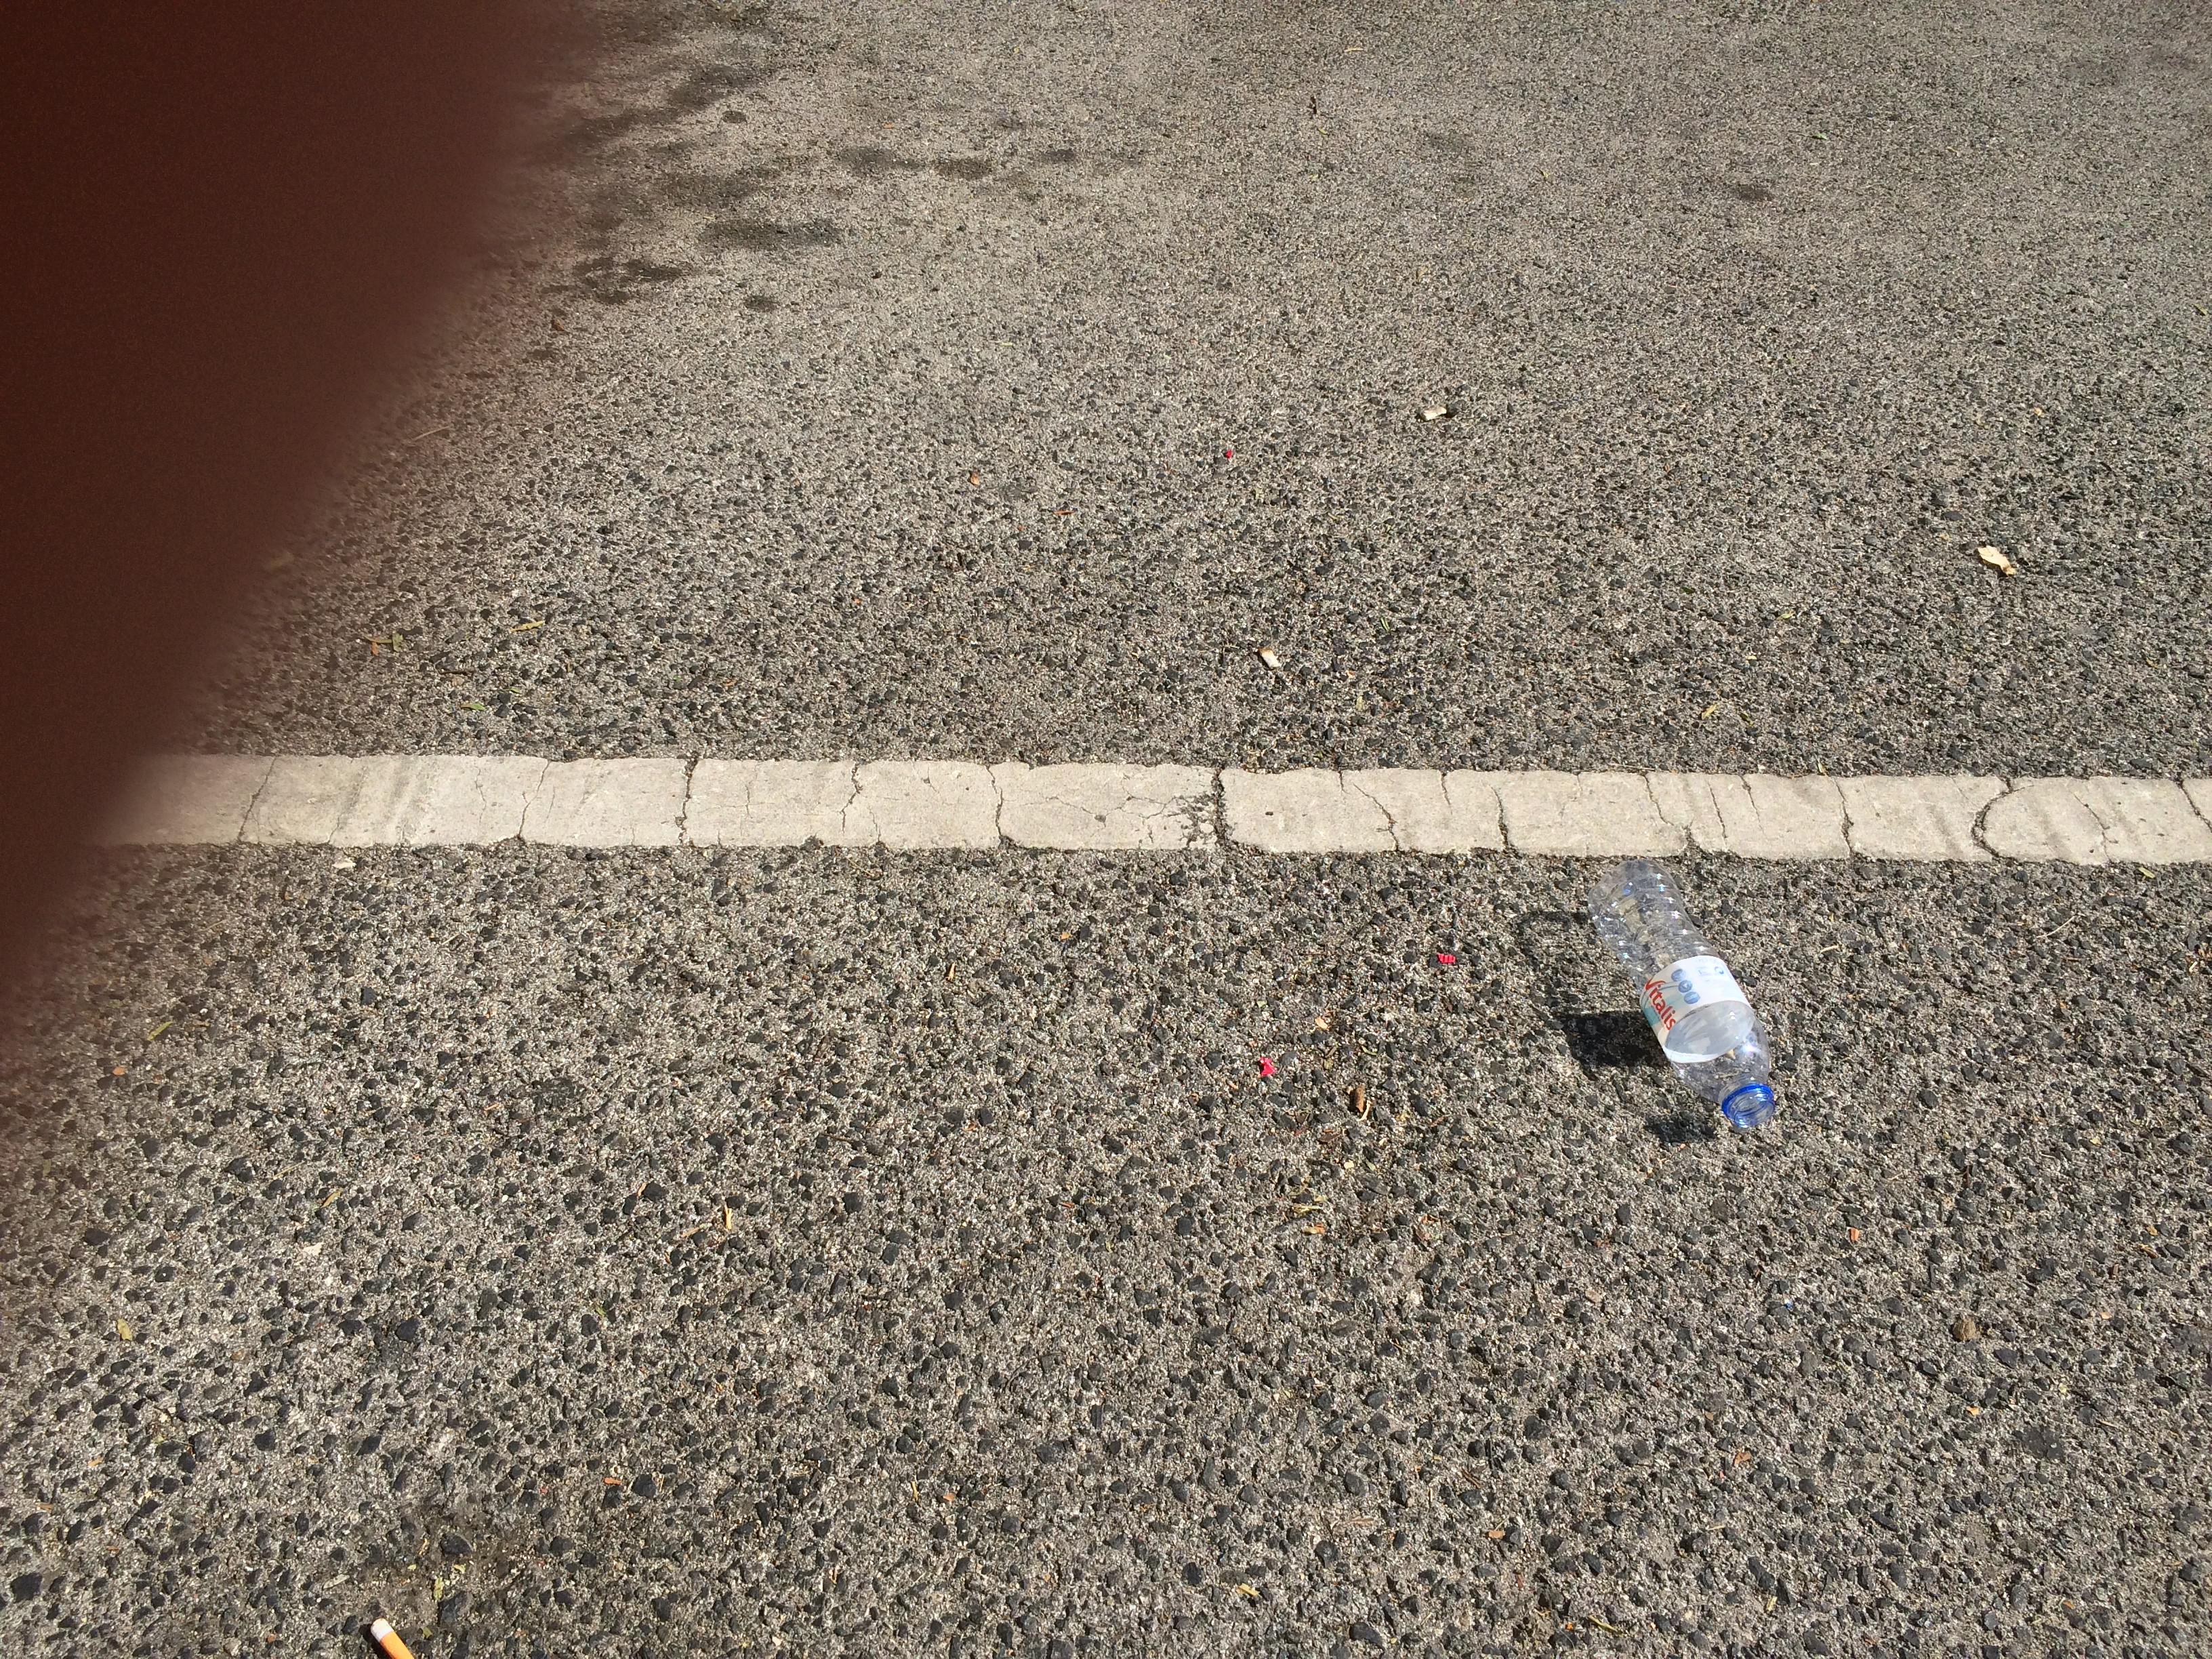
Object: Cigarette (Cigarette)

Object: Clear plastic bottle (Bottle)

Object: Cigarette (Cigarette)